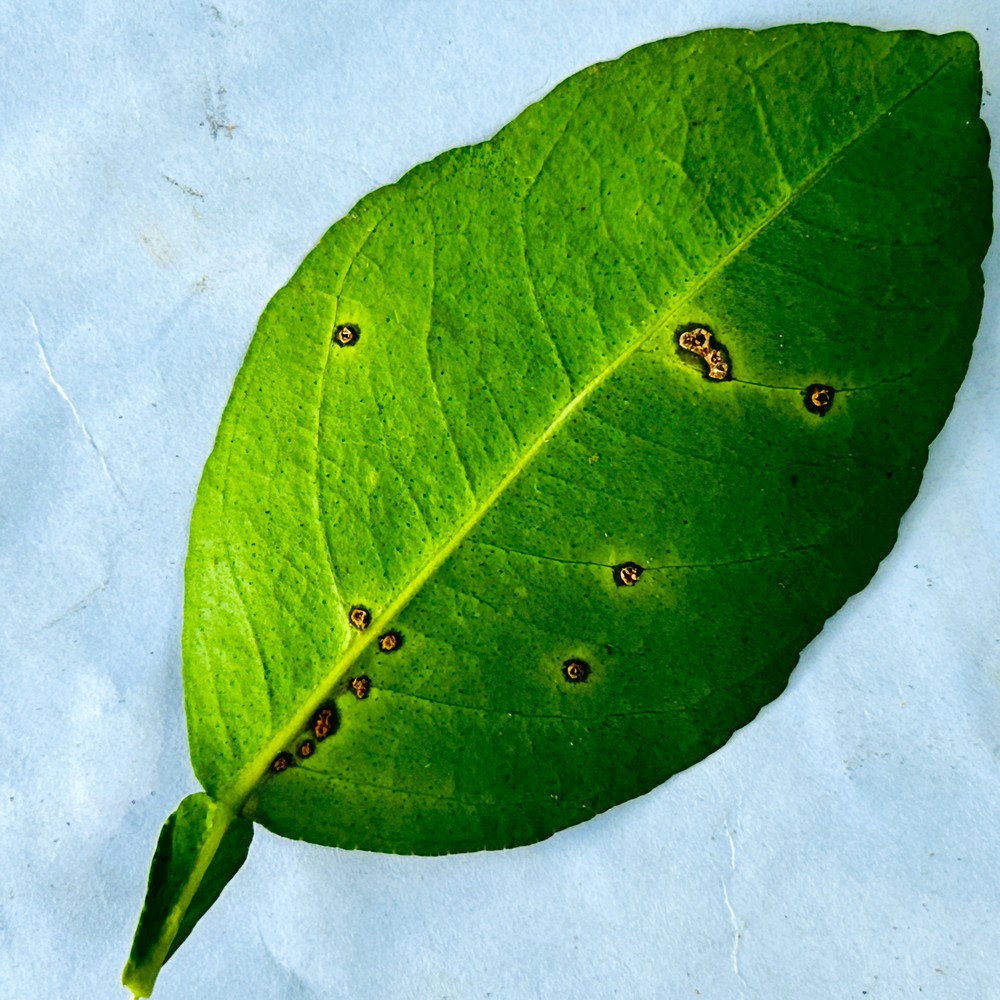
Label: Anthracnose